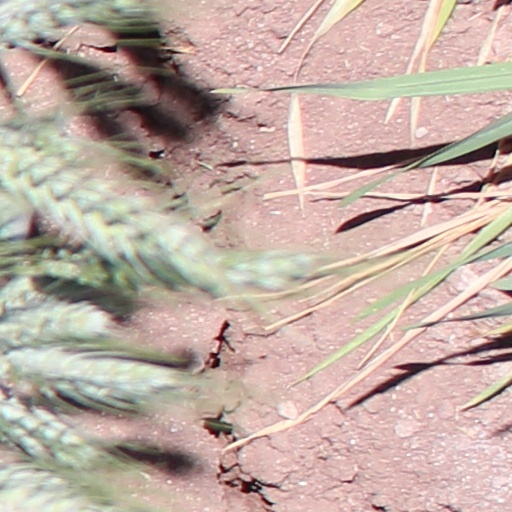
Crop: wheat